Davido

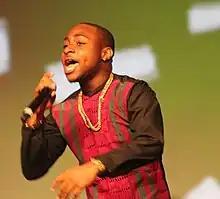
Davido at the 2014 Africa Magic Viewers Choice Awards

In June 2014, Davido collaborated with Mi Casa, Lola Rae, Sarkodie, Diamond Platnumz and Tiwa Savage on "Africa Rising", a song that was used for DStv's eponymous campaign to promote social investment projects. The song's music video was recorded and directed by South African production house Callback Dreams. The artists performed the song at the Africa Rising launch ceremony in Mauritius. In June 2015, Davido released the Meek Mill-assisted trap song "Fans Mi". Before its release, he teased fans with the audio and behind-the-scene photographs of the video.